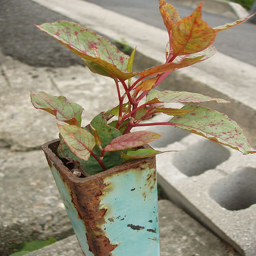
A plant grows out of the top of a metal pole.
A blue, rusting, square vase holding red plant stems with green leaves speckled with red, on a concrete step beside a concrete block.
A metal tube covered in blue paint on the side of a road.
a metal made vase with a flower in
A plant coming up from the inside of a square pipe